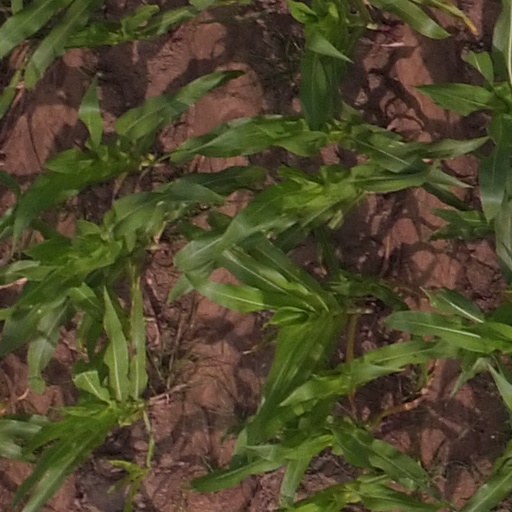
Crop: maize; corn